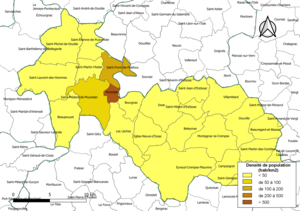
Carte des densités de population (millésimée 2016) des communes de la communauté de communes la Communauté de communes Isle et Crempse en Périgord, département de la Dordogne, France. Composition au 1er janvier 2019.
La communauté de communes Isle et Crempse en Périgord est une structure intercommunale française située dans le département de la Dordogne, en région Nouvelle-Aquitaine.